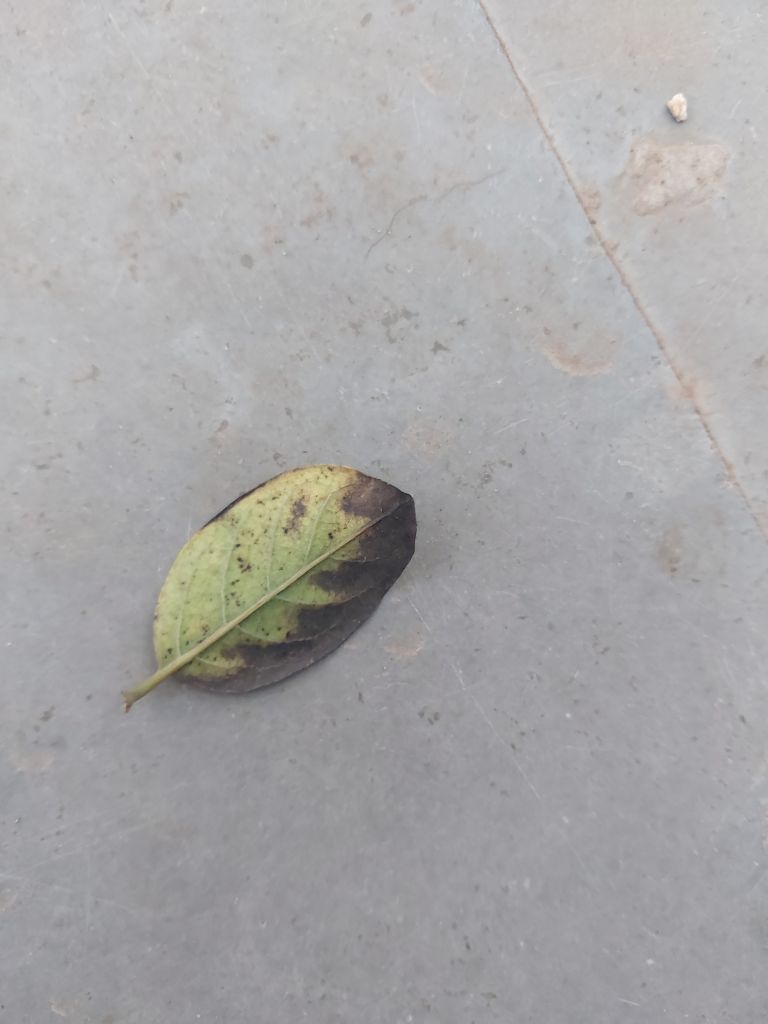
Disease label: Leaf spot on Leaves